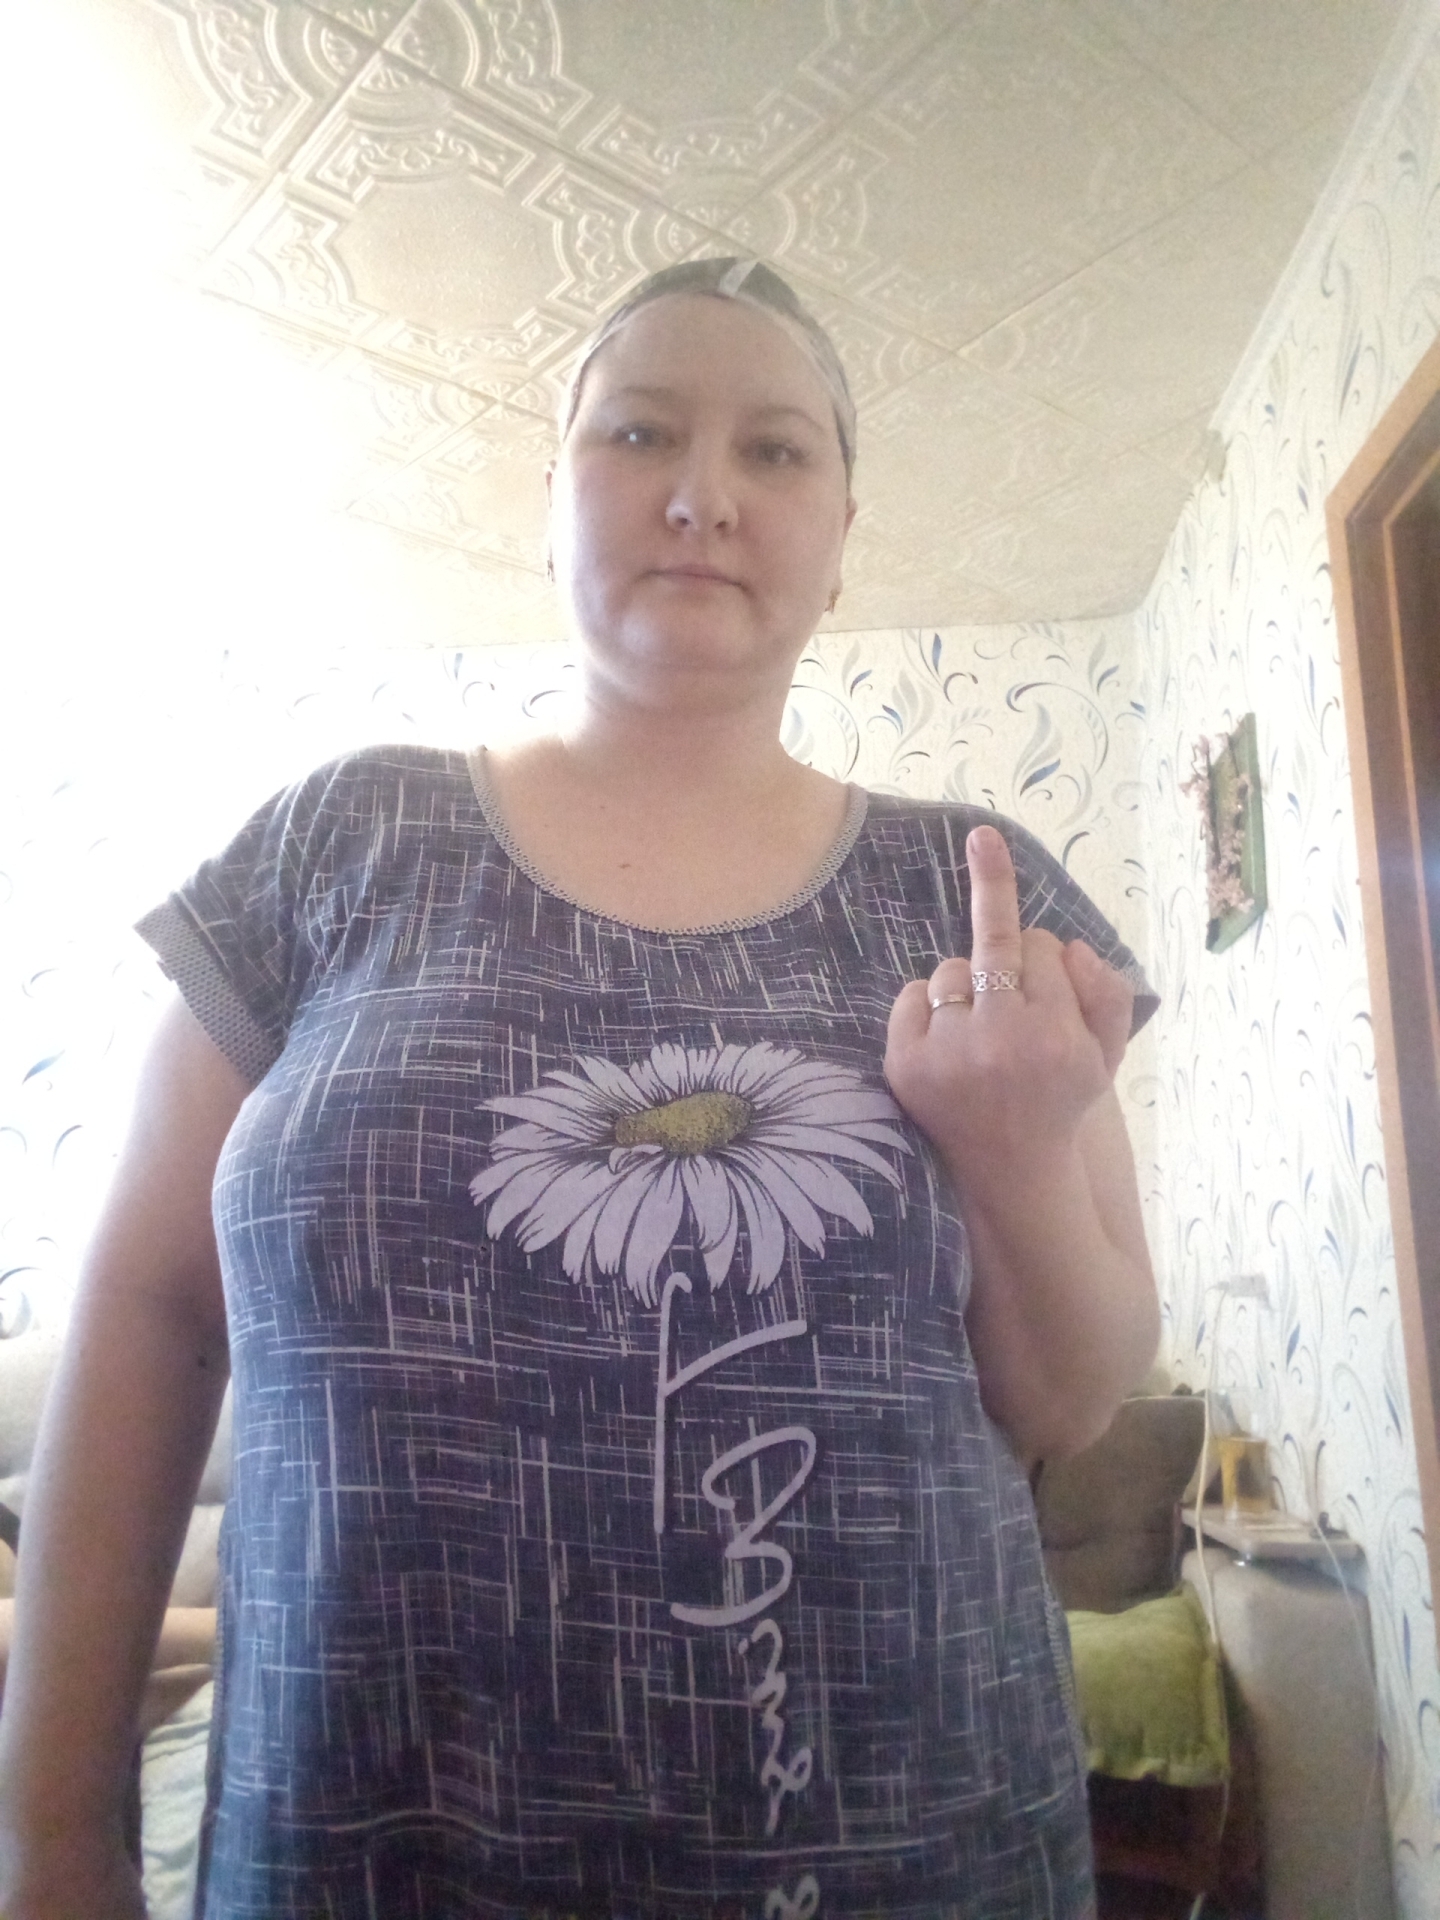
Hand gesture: middle_finger